Nievenheim station

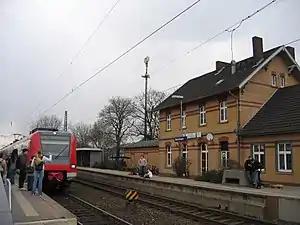

Nievenheim station is a station in the district of Nievenheim in the town of Dormagen in the German state of North Rhine-Westphalia. It is on the Lower Left Rhine Railway and it is classified by Deutsche Bahn as a category 6 station. The station was opened between 1880 and 1897.